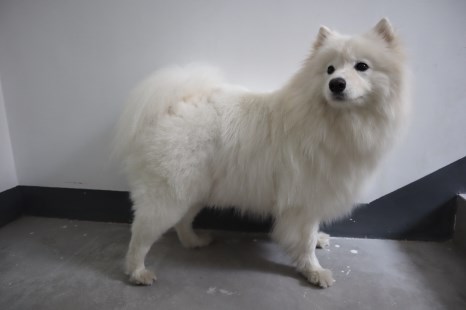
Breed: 253-n000107-Japanese_Spitzes